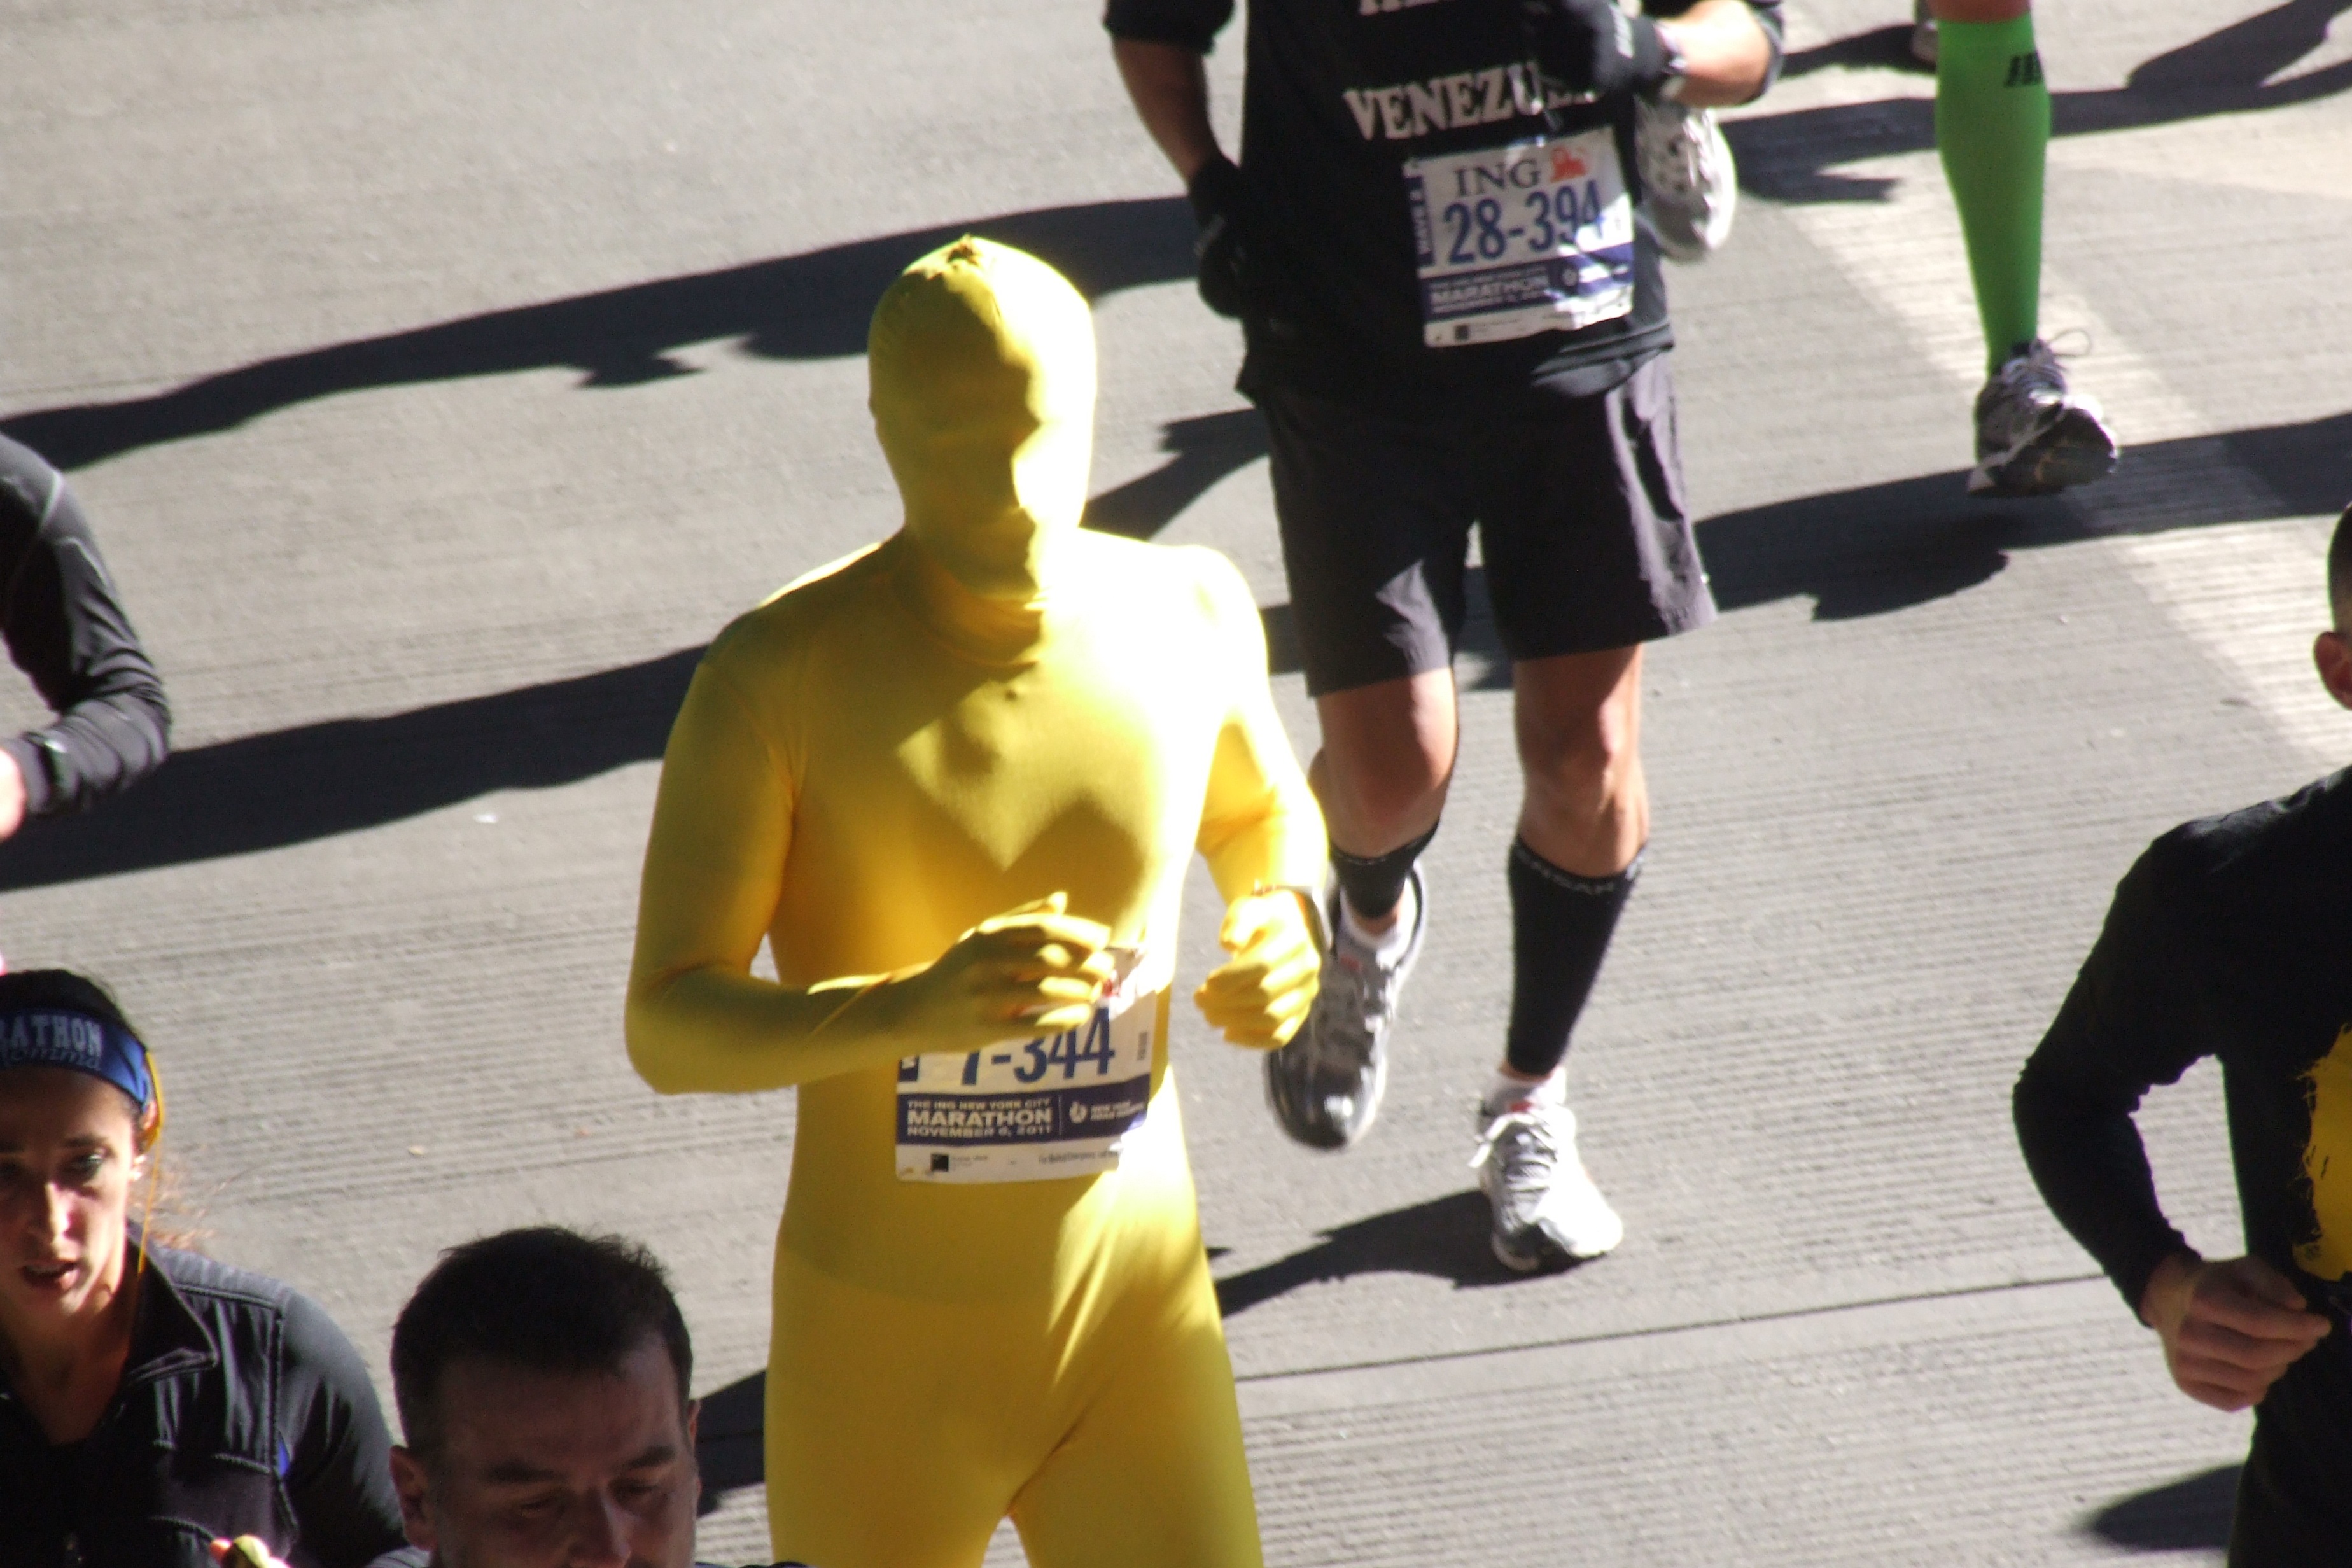
person, running, new york, recreation, yellow, race, marathon, sports, courage, endurance, athletics, strength, overcoming, physical exercise, outdoor recreation, human action, long distance running